Divorce

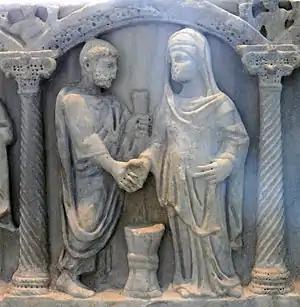
Roman married couple.

Rather than being conceived as a legal procedure, divorce in Classical Athens was largely thought to be a private matter — defined by law, but with no specific legal action required. To divorce his wife, an Athenian man need only to dismiss her by sending her back to her family. It is unknown what would have constituted socially acceptable grounds for divorce, save for the fact that it was required by law for men to divorce adulterous women. The procedure for divorce was considerably more difficult for women. In order to initiate divorce, Athenian women were required to appear in public before the archon to state their case. This procedure was a considerable exception to standard Athenian legal conventions, which barred women from representing themselves in court, as woman-initiated divorce proceedings required a woman to represent herself as a matter of public record.